Lagos

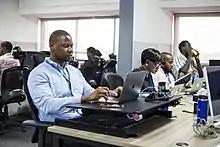
IT trainer and recruiter Andela, Lagos

The "Port of Lagos / Apapa" is the oldest and largest port in the country, both in terms of land area and cargo volume handled. More than half of Nigeria's maritime trade is handled here, and the port also acts as a transhipment point for landlocked countries such as Chad and Niger. Around 1,000 ships with 5,700,000 tonnes of cargo call at the Lagos port complex annually.